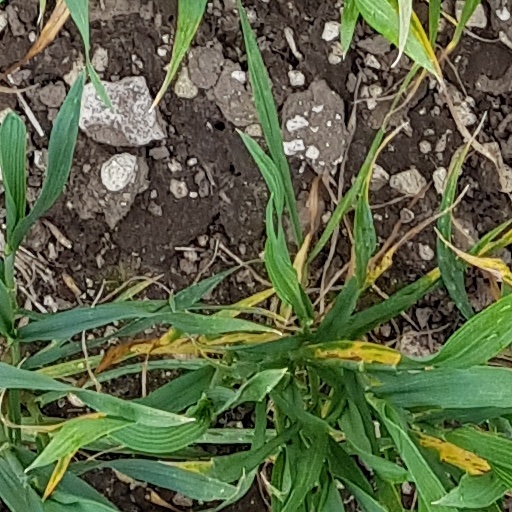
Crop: wheat